Jacques Ignatius de Roore

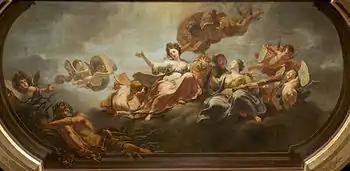
"Mercury and Ceres urge Scaldis to wake Antwerpia"

Returning briefly to Antwerp in 1728 the artist got married with one of his models who followed him to The Hague. The marriage did not last and his young wife returned to Antwerp. Finding it difficult to find steady work, he became an art dealer and collaborated with the Dutch painter and dealer Gerard Hoet. De Roore and Gerard Hoet reportedly negotiated an agreement for the sale of van Dyck's "St Martin Dividing his Cloak" but were stopped by the local villagers from removing the painting from the church in Zaventem where it was located.